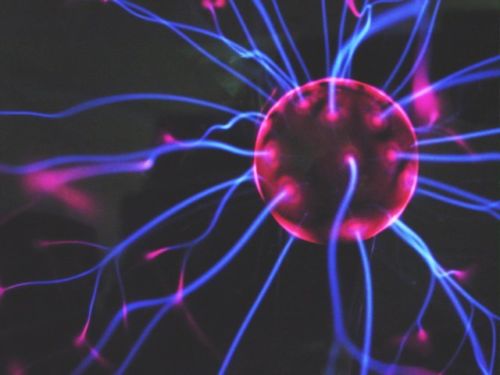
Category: lamp